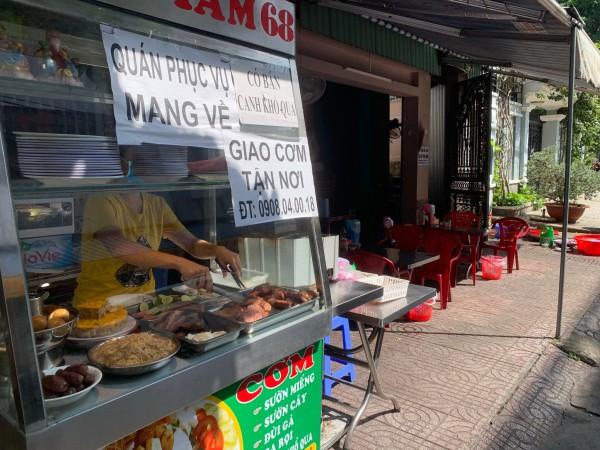
người phụ nữ đang đứng bán cơm thì mặc áo màu vàng